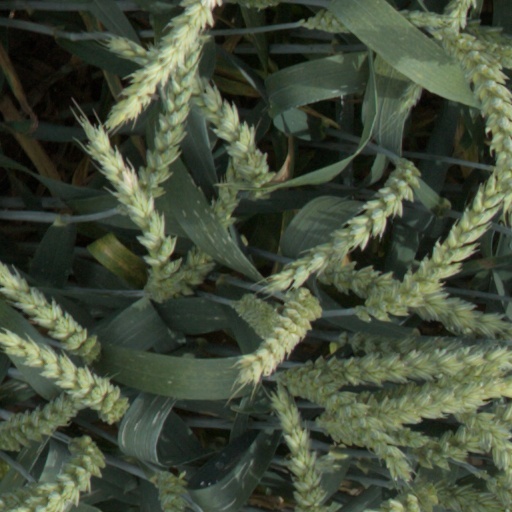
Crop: wheat